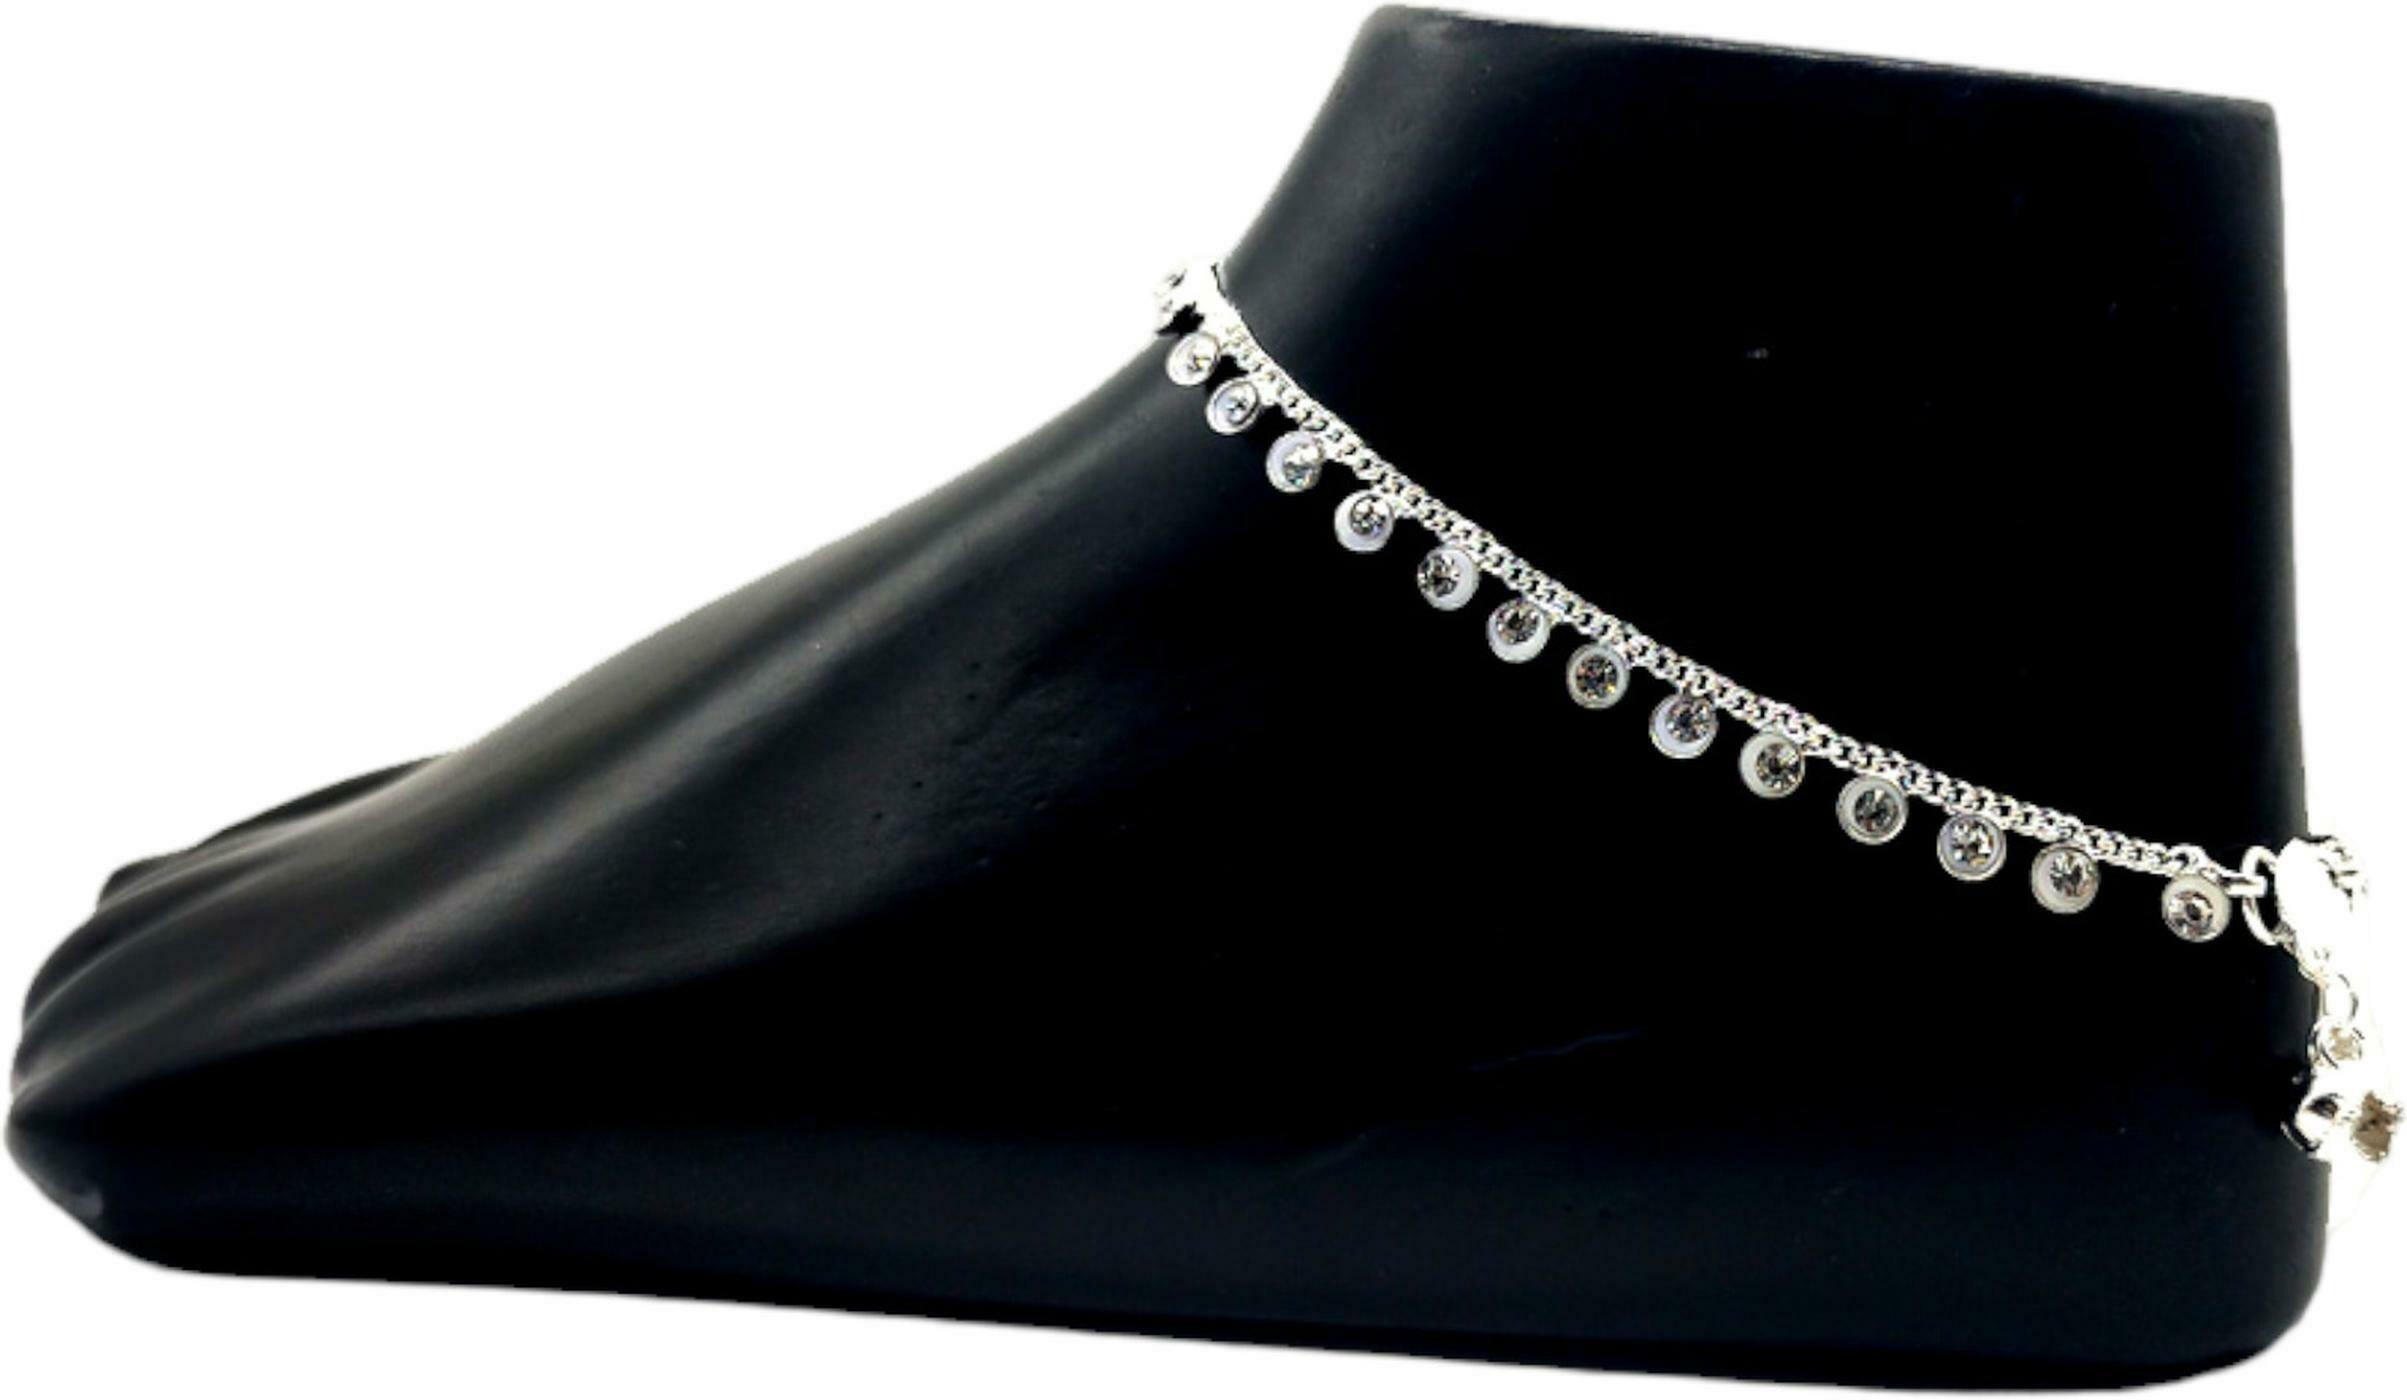
BR Ornaments A477 Alloy Anklet (Pack of 2)
Type: Anklet
Brand: BR Ornaments
Price: Rs. 330
 This silver anklet looks good with all indian outfitsor traditional outfits suitable girls and women of all ages. grab this pair of anklets, you will feel stylish ankle and shining silver anklet will make beautiful, you must buy the sns traders anklets you will never go wrong with the latest design, fancy anklets in silver jewellery.